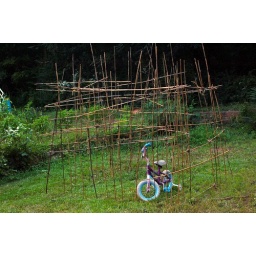
bike in a bamboo house